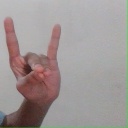
अक्षर: श